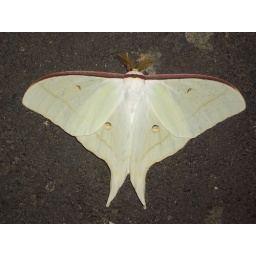
This moth, I found on the floor at the train station in Ojiya. Huge, and less bitey than the spider...